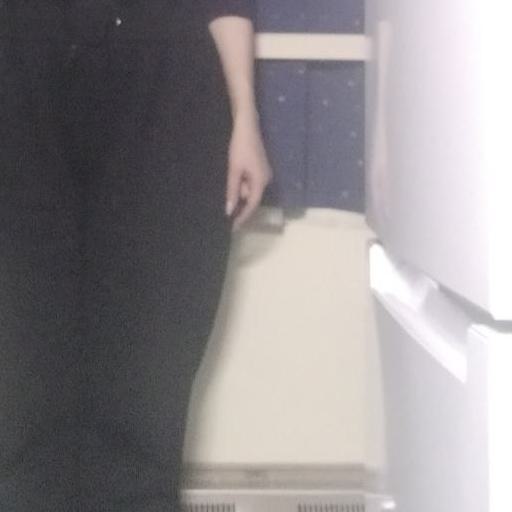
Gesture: no_gesture